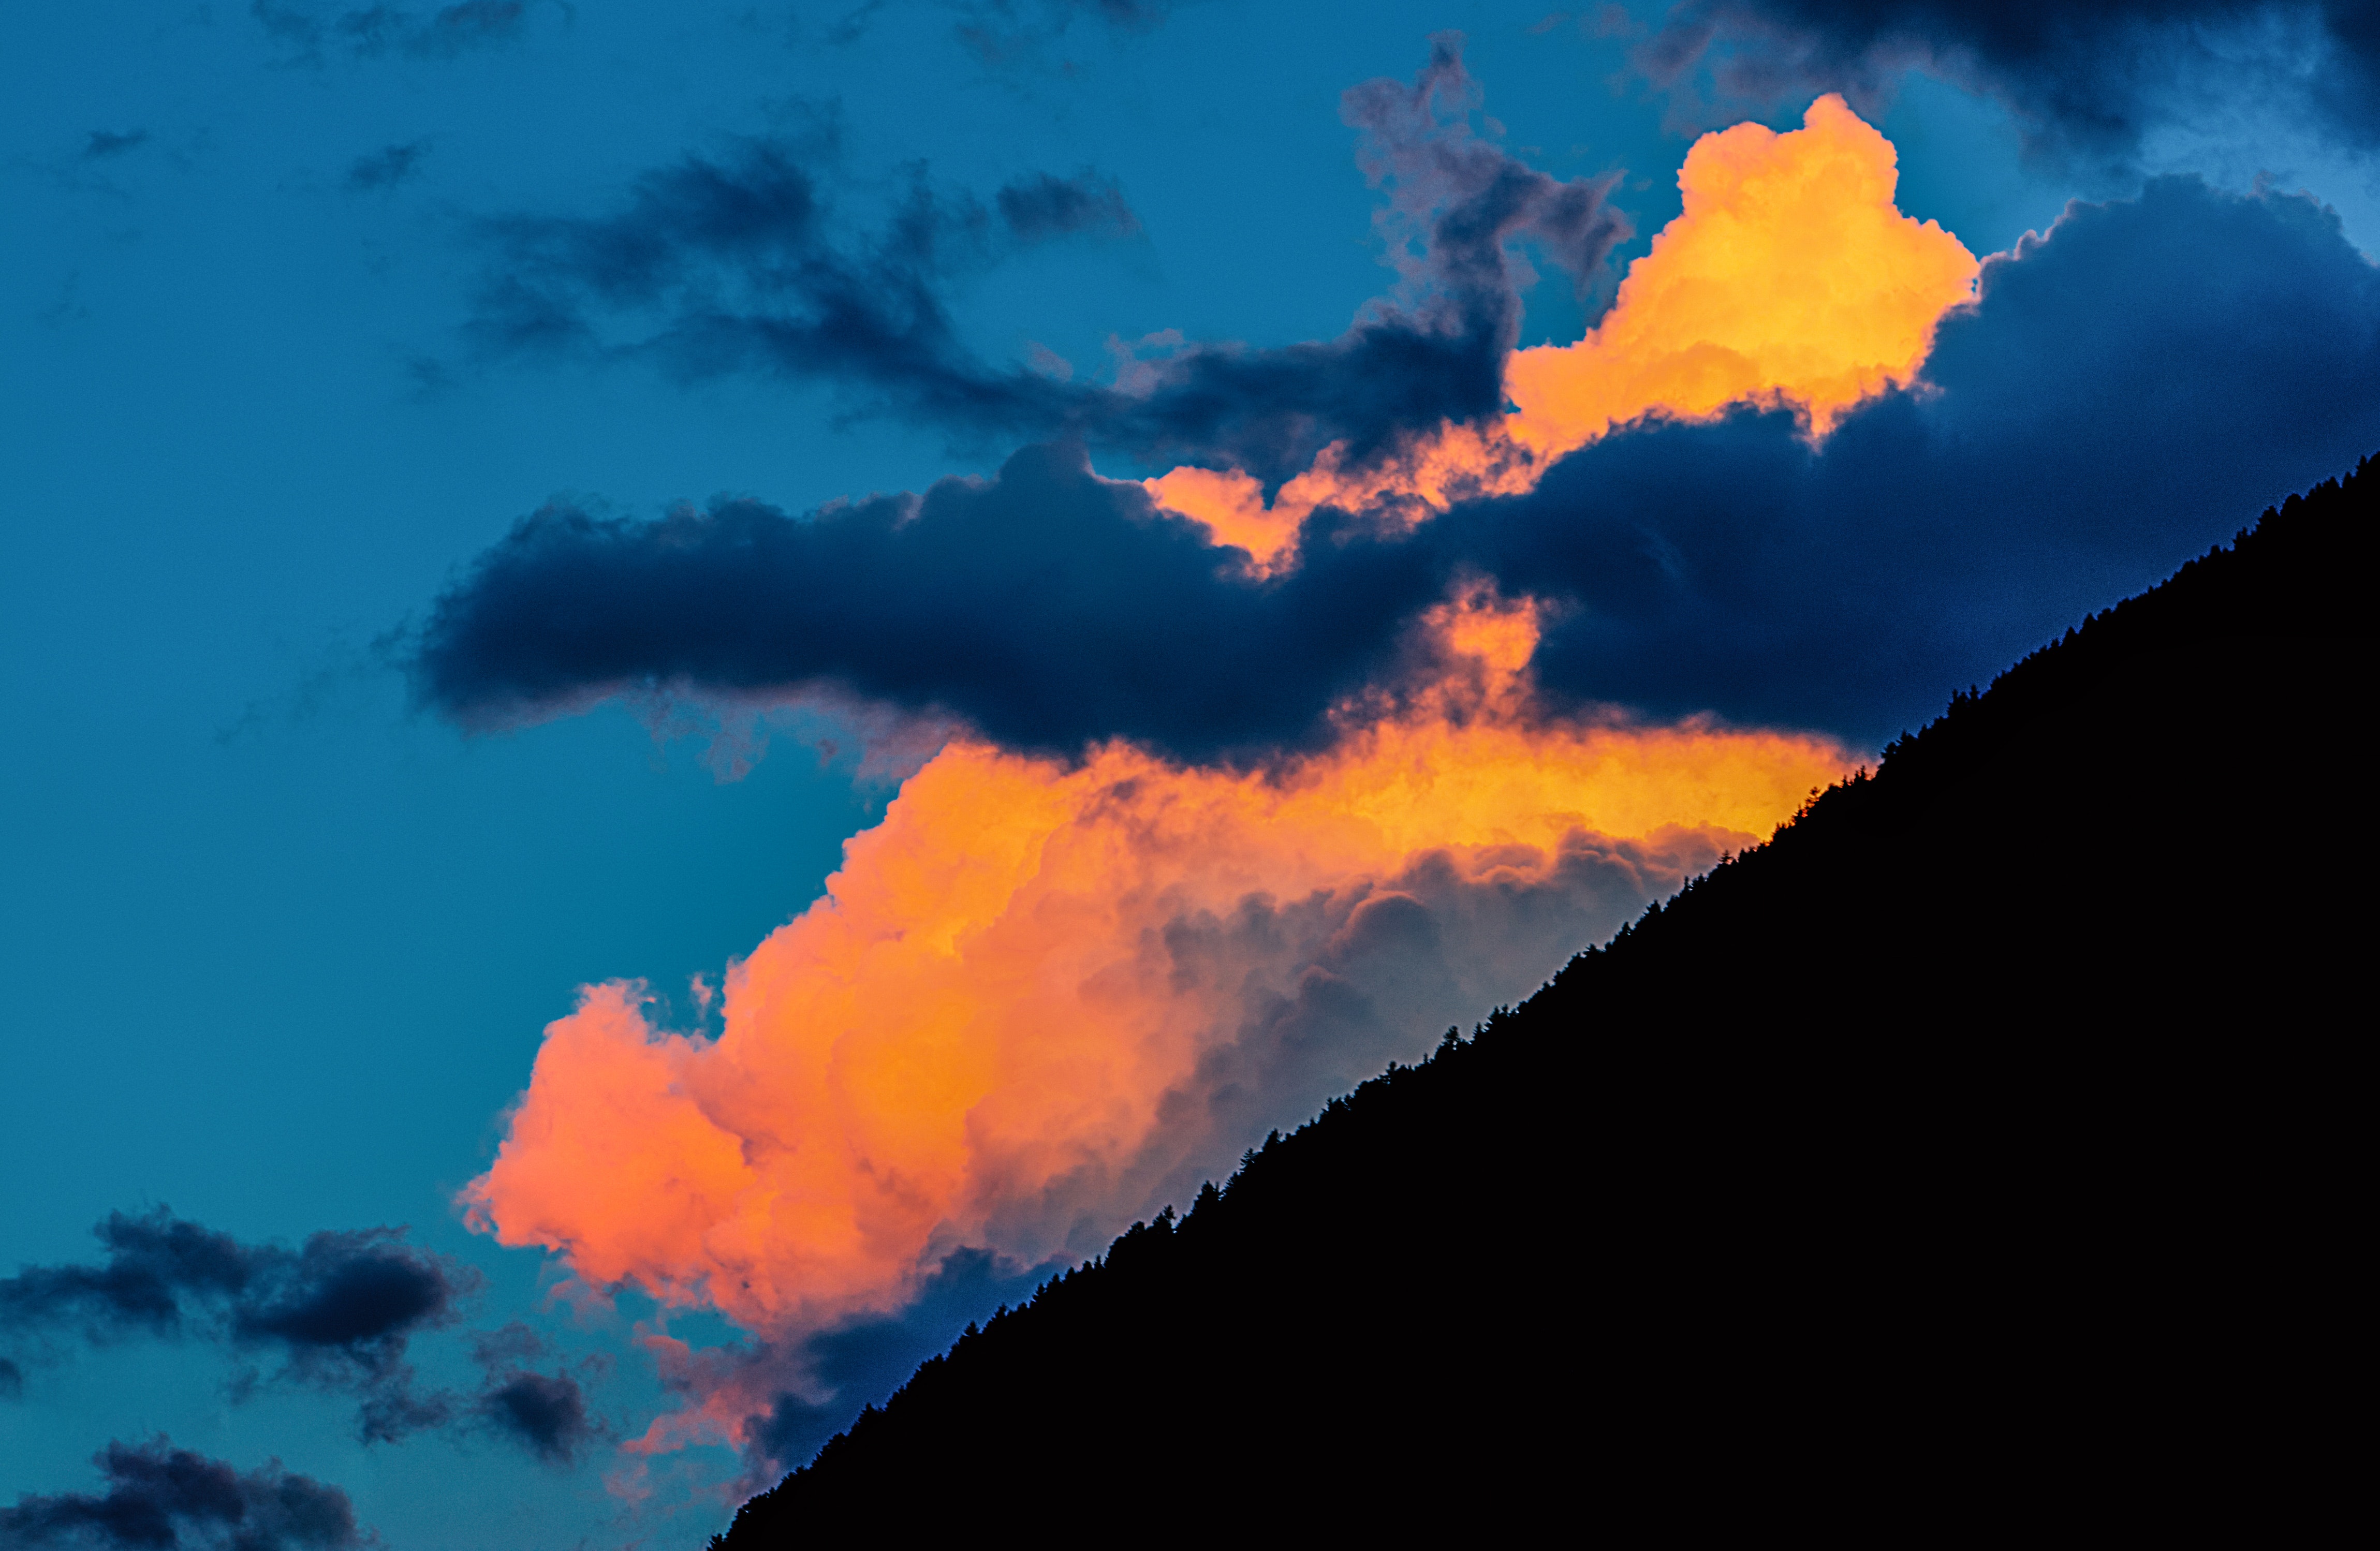
sky, cloud, blue, daytime, cumulus, geological phenomenon, red, orange, atmosphere, afterglow, yellow, evening, meteorological phenomenon, dusk, tree, heat, sunlight, sunset, landscape, mountain, horizon, world, dawn